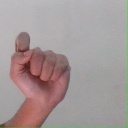
अक्षर: घ